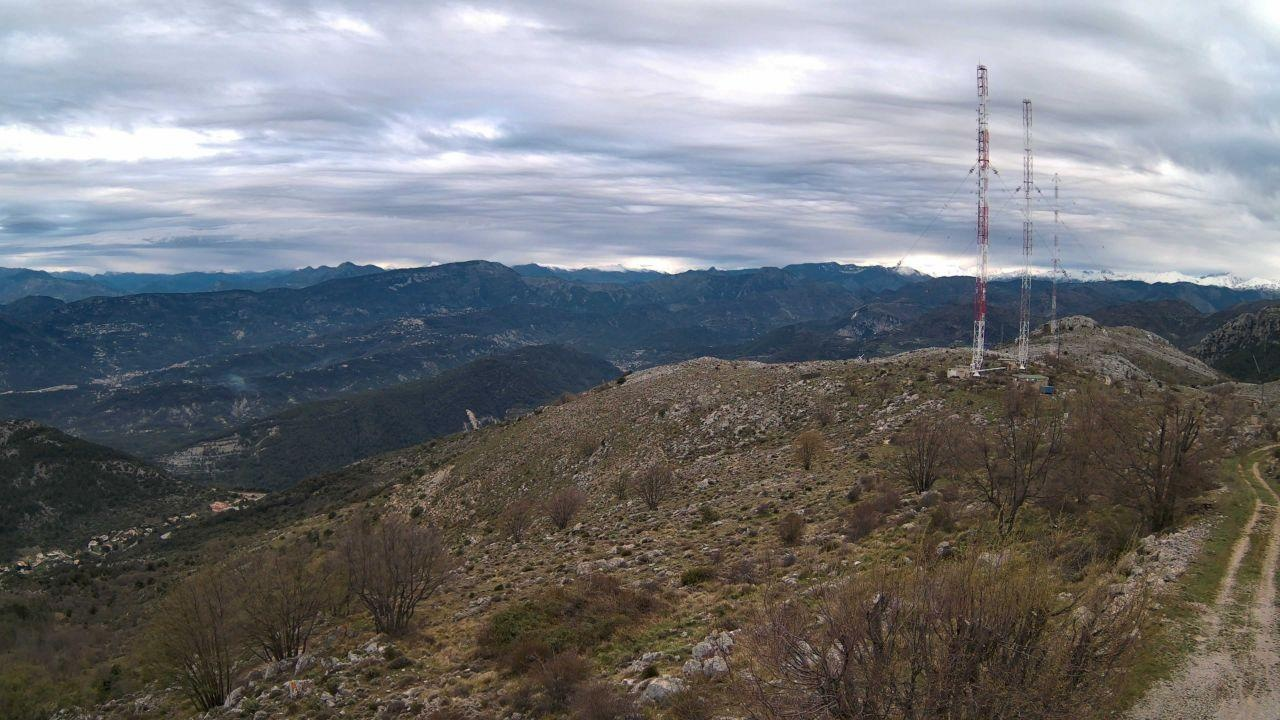
Fire: no
Smoke: no